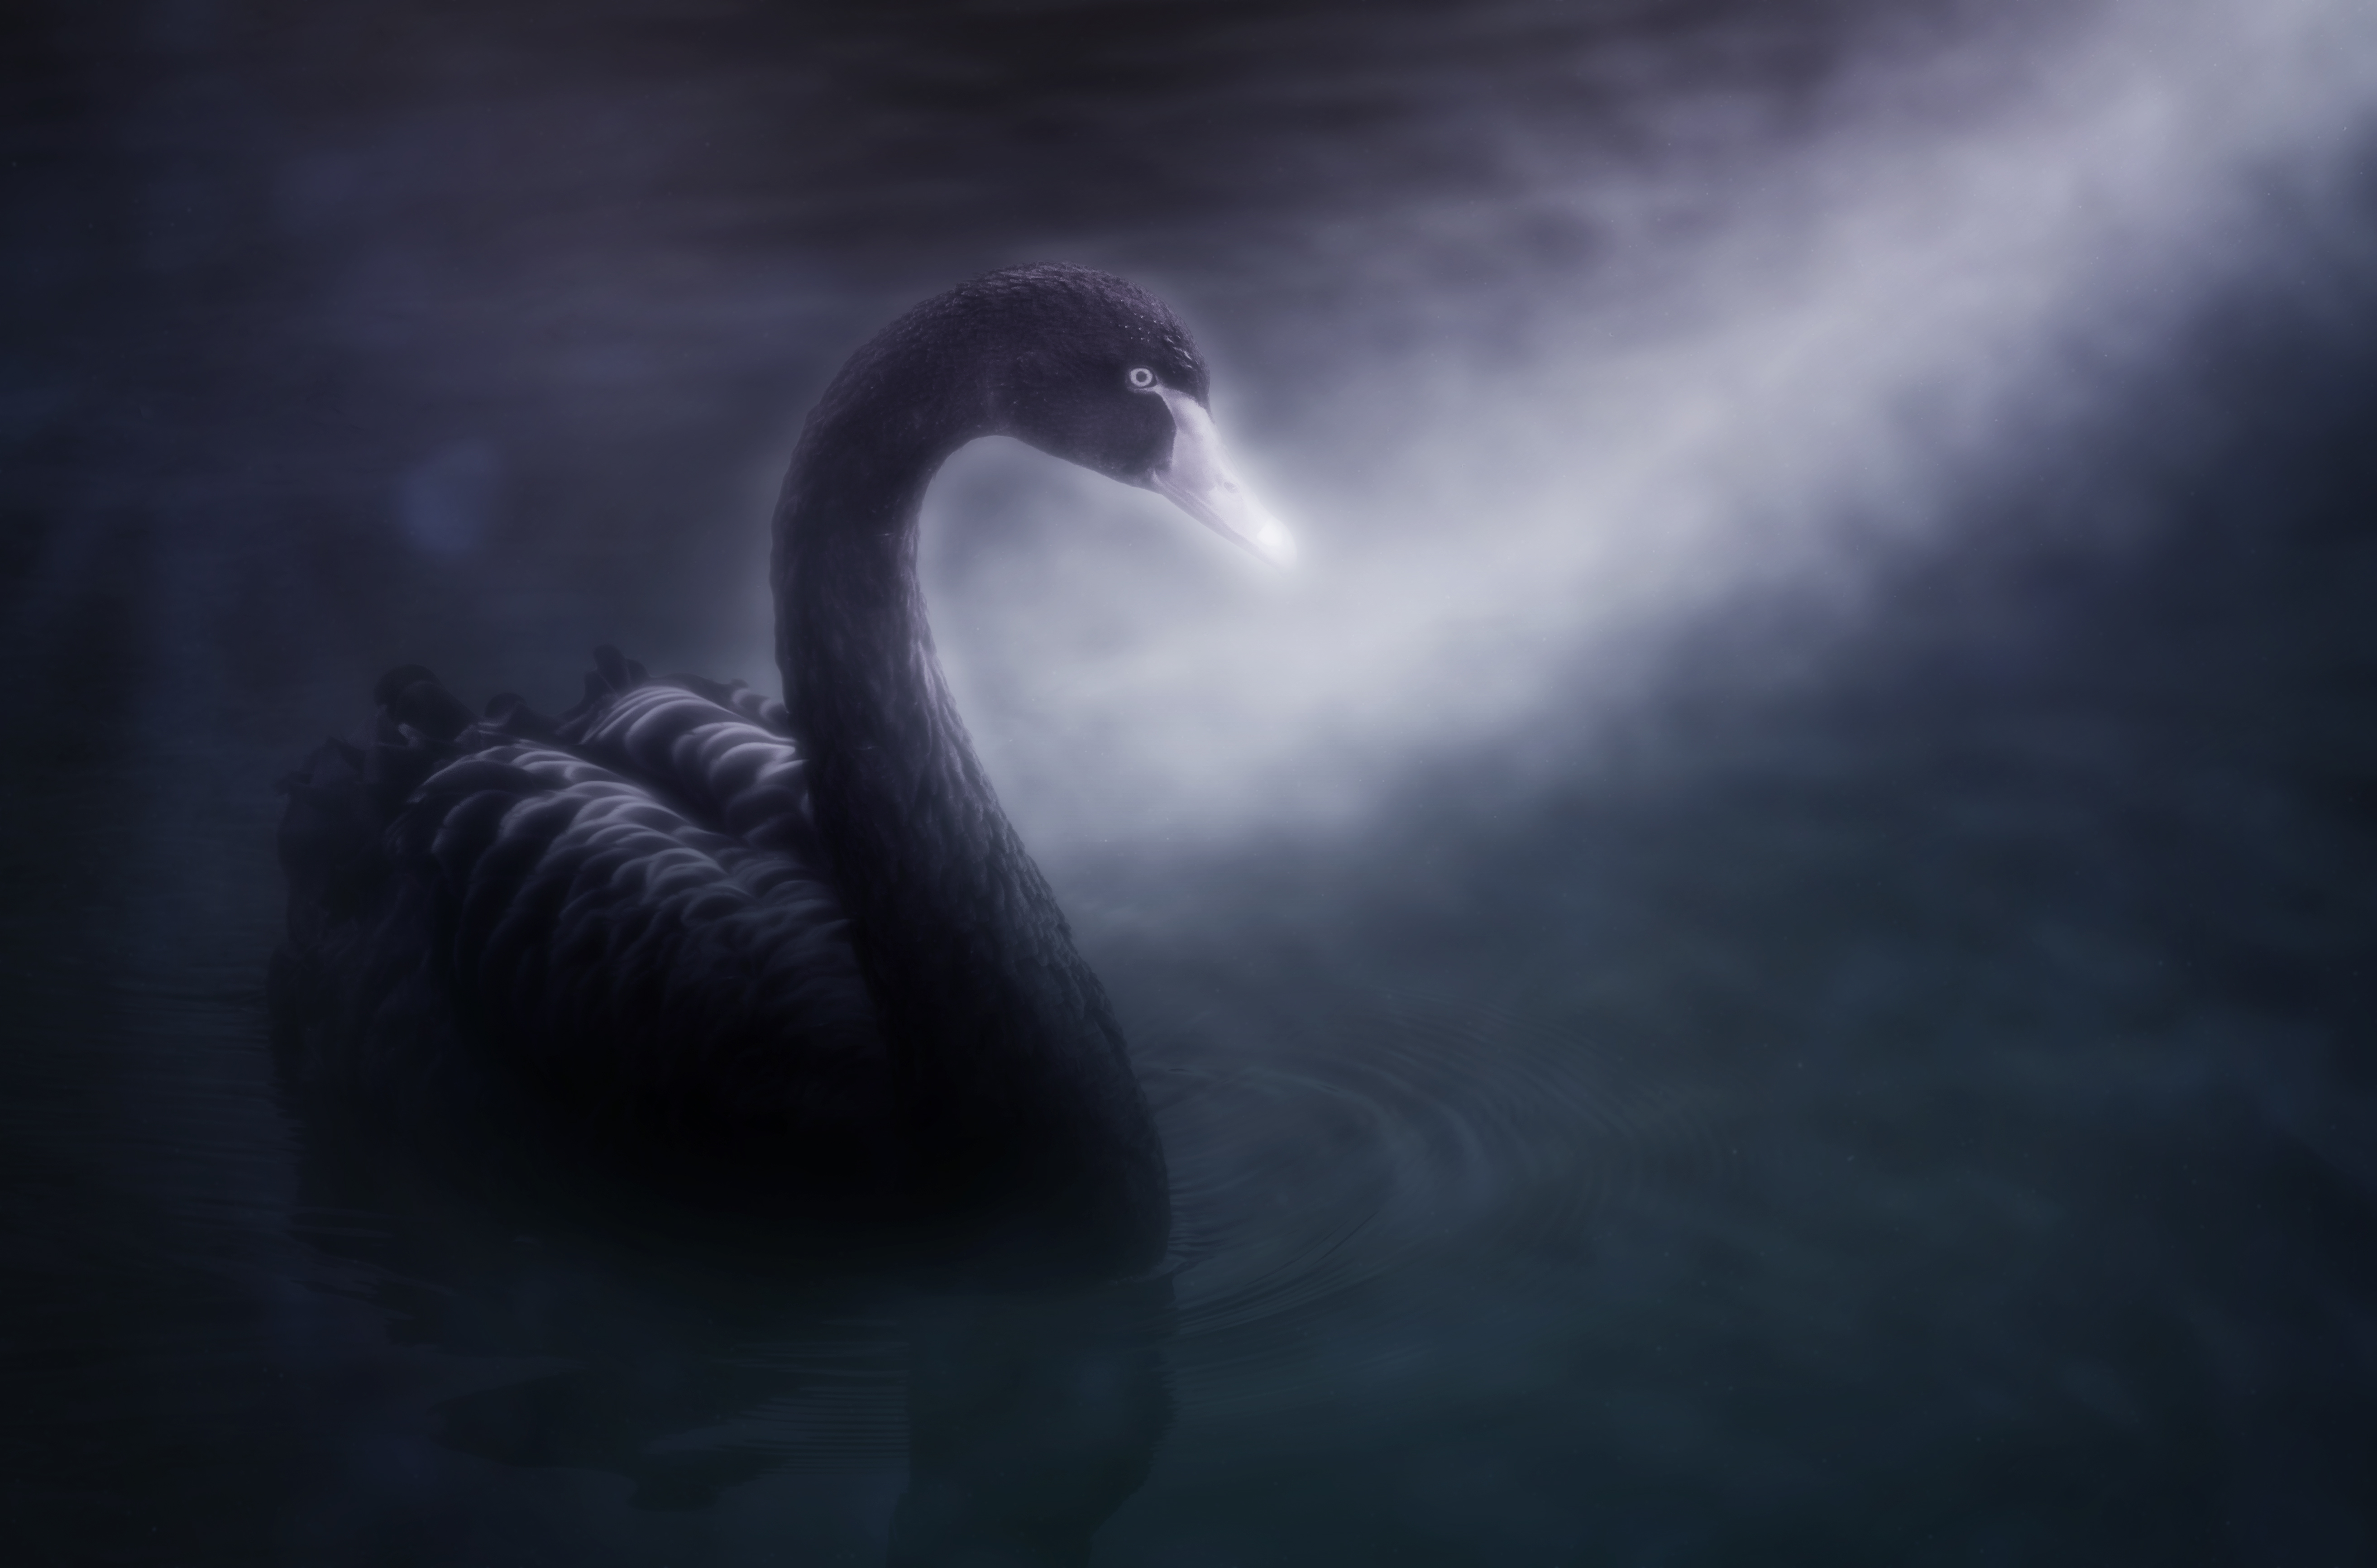
atmosphere, bokeh, black swan, cygnus atratus, emotion, greeting card, light beam, swan, lake, moods, occasion, mourning, grief, mourning swan, dreamy, water, feathered, noble, animal world, water bird, goose bird, beauty, black, atmospheric phenomenon, darkness, bird, sky, organism, black and white, wildlife, cloud, space, ducks, geese and swans, beak